Maritime Line

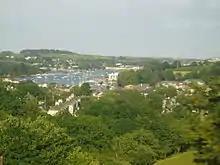
View of Penryn from the train.

The line, which heads south-westwards until this point, now heads towards the south and passes high above the silted-up Restronguet Creek on Carnon viaduct. This valley was the route of the Redruth and Chasewater Railway down to quays at Devoran, about a mile beyond the viaduct. It is now part of the Mineral Tramway Trails.